Sikorsky S-32

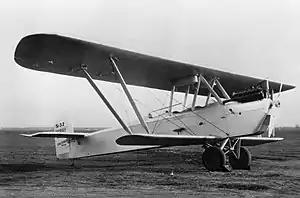

The Sikorsky S-32 was an American single engine aircraft built by the Sikorsky Manufacturing Corporation in 1926.